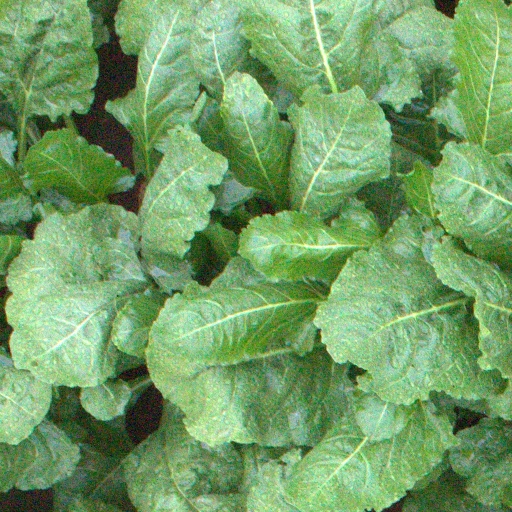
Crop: sugar beet